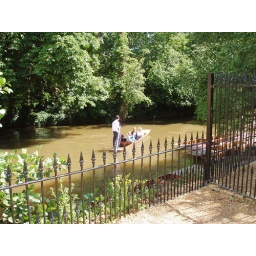
One way of getting around in the water is by propelling the boat with a long pole (punting)